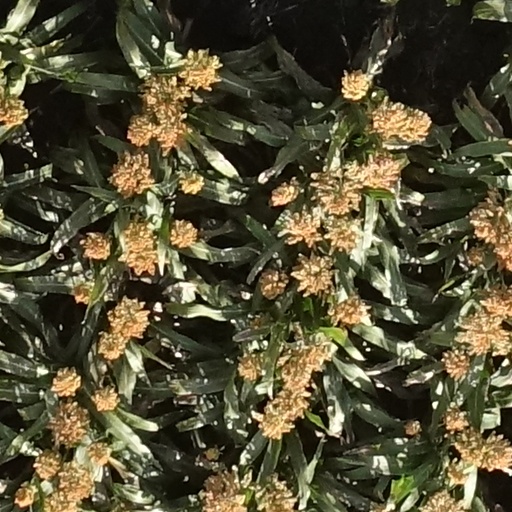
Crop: sorghum